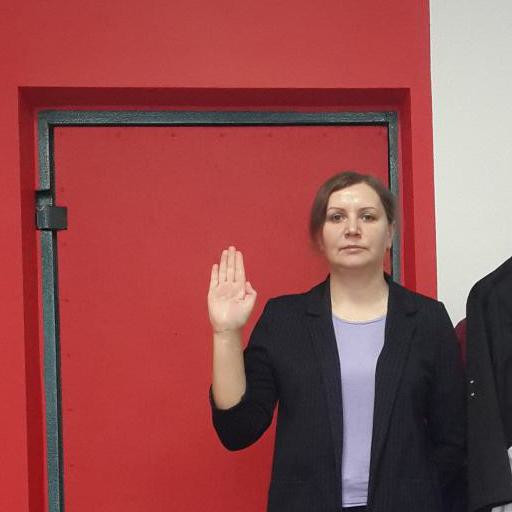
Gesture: stop